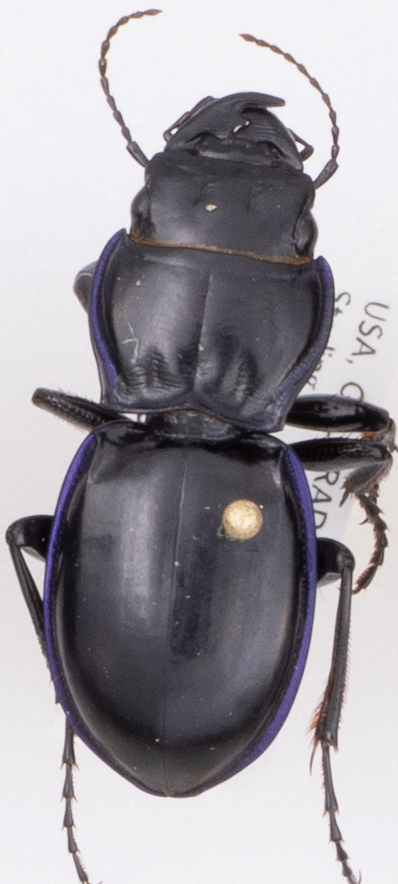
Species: Pasimachus elongatus
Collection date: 2019-06-12
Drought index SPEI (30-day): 0.614
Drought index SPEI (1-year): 1.082
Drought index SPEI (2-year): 0.198